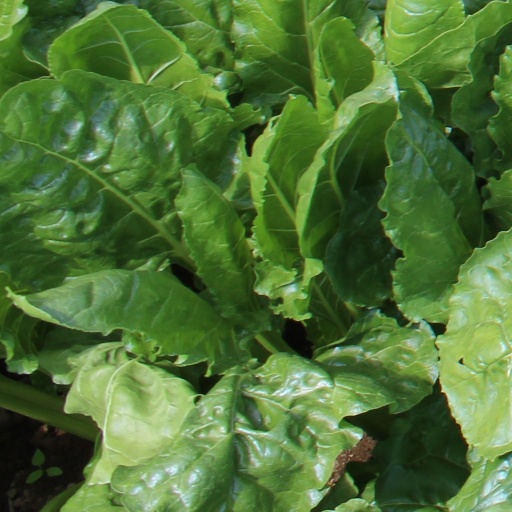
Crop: sugar beet